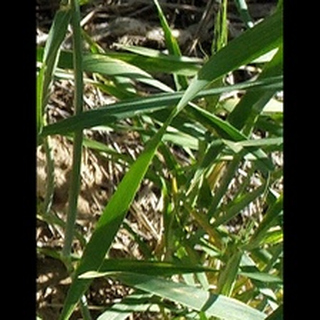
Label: healthy_wheat